Subaru Impreza WRX STI

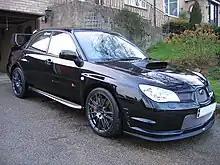
Subaru Impreza RB320

A 'discreet' version of the STI was made for a more conservative market. It is similar to the Japanese-spec A-Line except it had a regular WRX spoiler on the boot, silver wheels (not Gold) and no rear roof vane. As standard it has projector-style fog lights, Smartnav with touch screen operation, Vehicle Tracker, and safe speed system. A 200W Pioneer DEH-P70BT head unit, iPod adapter and Bluetooth phone connection were also included. The interior featured standard leather trim on the seats and doors, Auto climate control and extra sound insulation. It was limited to a run of 300 cars in only Crystal Grey Metallic so therefore is even rarer than the RB320. Power on this model is rated at . It has a 0–60 time of 5 seconds and a top speed of 155 mph (electronically limited). New retail price was £28,450.